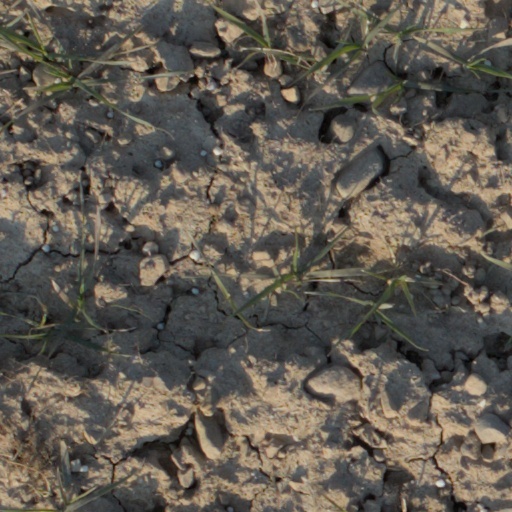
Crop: wheat